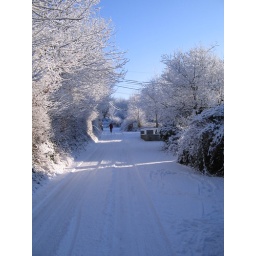
road by our house